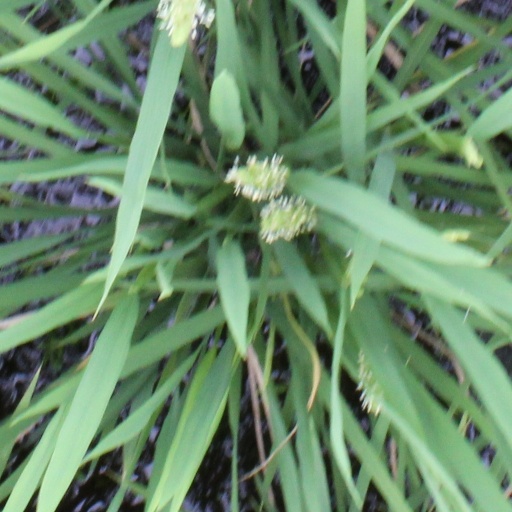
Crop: rice